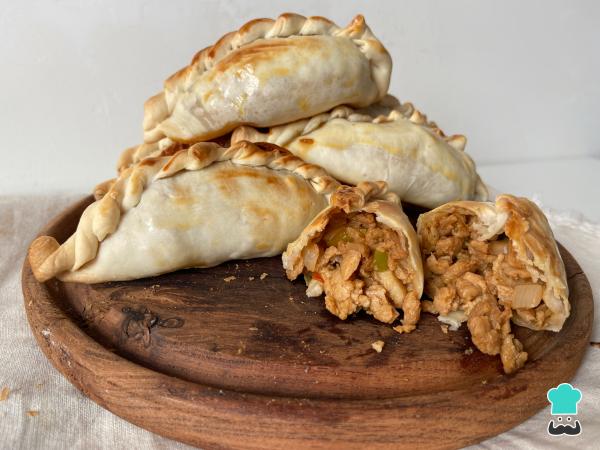
Pasado el tiempo indicado, podrás disfrutar de tus empanadas de soja texturizada. ¡A comer! ¿Qué te ha parecido esta receta? Cuéntanos en los comentarios y comparte con nosotros tu opinión.